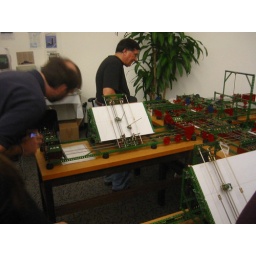
Crazy ass erector set computer / graphing machine with the spinny bits in full effect